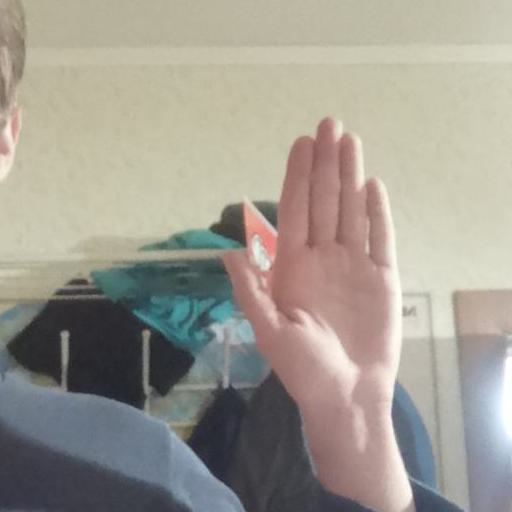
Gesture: stop